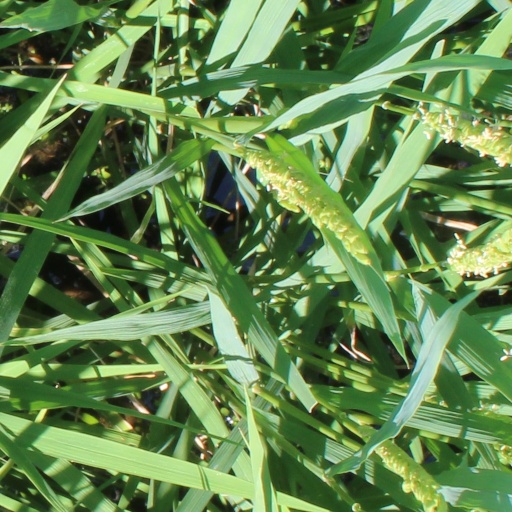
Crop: rice